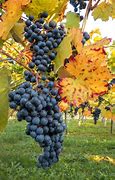
Label: Grapes